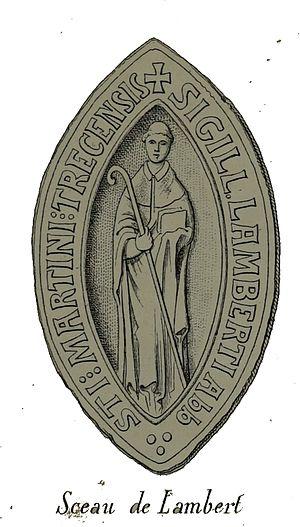
de l'abbaye
L'abbaye Saint-Martin-ès-Aires, de Troyes, a été fondée au IXᵉ siècle pour abriter les reliques de Lupus évêque de Troyes, devenu Saint Loup, le défenseur légendaire de la ville contre Attila au Vᵉ siècle et patron de la ville.